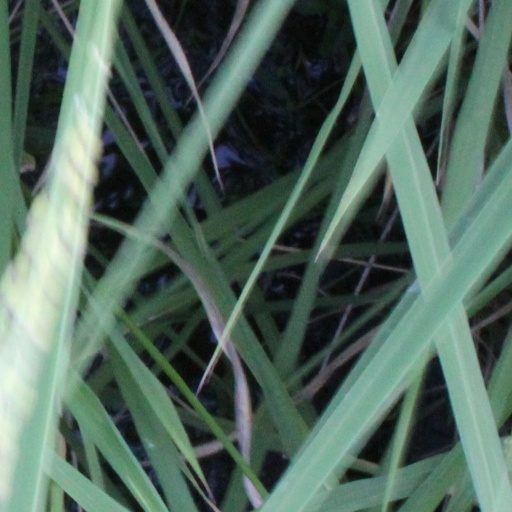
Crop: rice